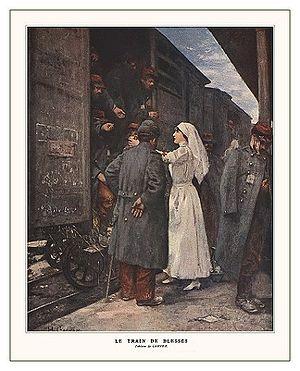
Le Train des Blessés Henri Gervex
Joseph Malègue est un écrivain français, né à La Tour-d'Auvergne le 8 décembre 1876 et mort à Nantes le 30 décembre 1940.